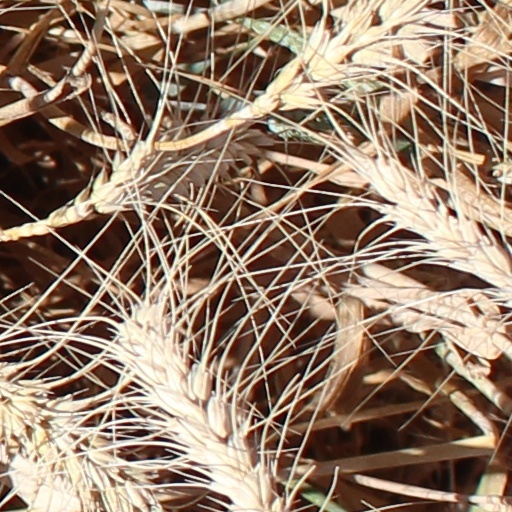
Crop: wheat